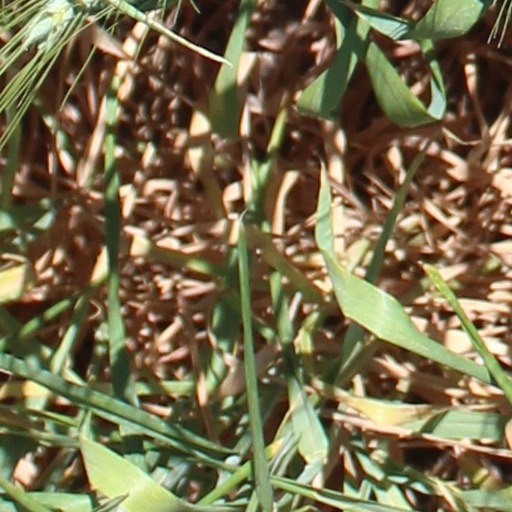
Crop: wheat